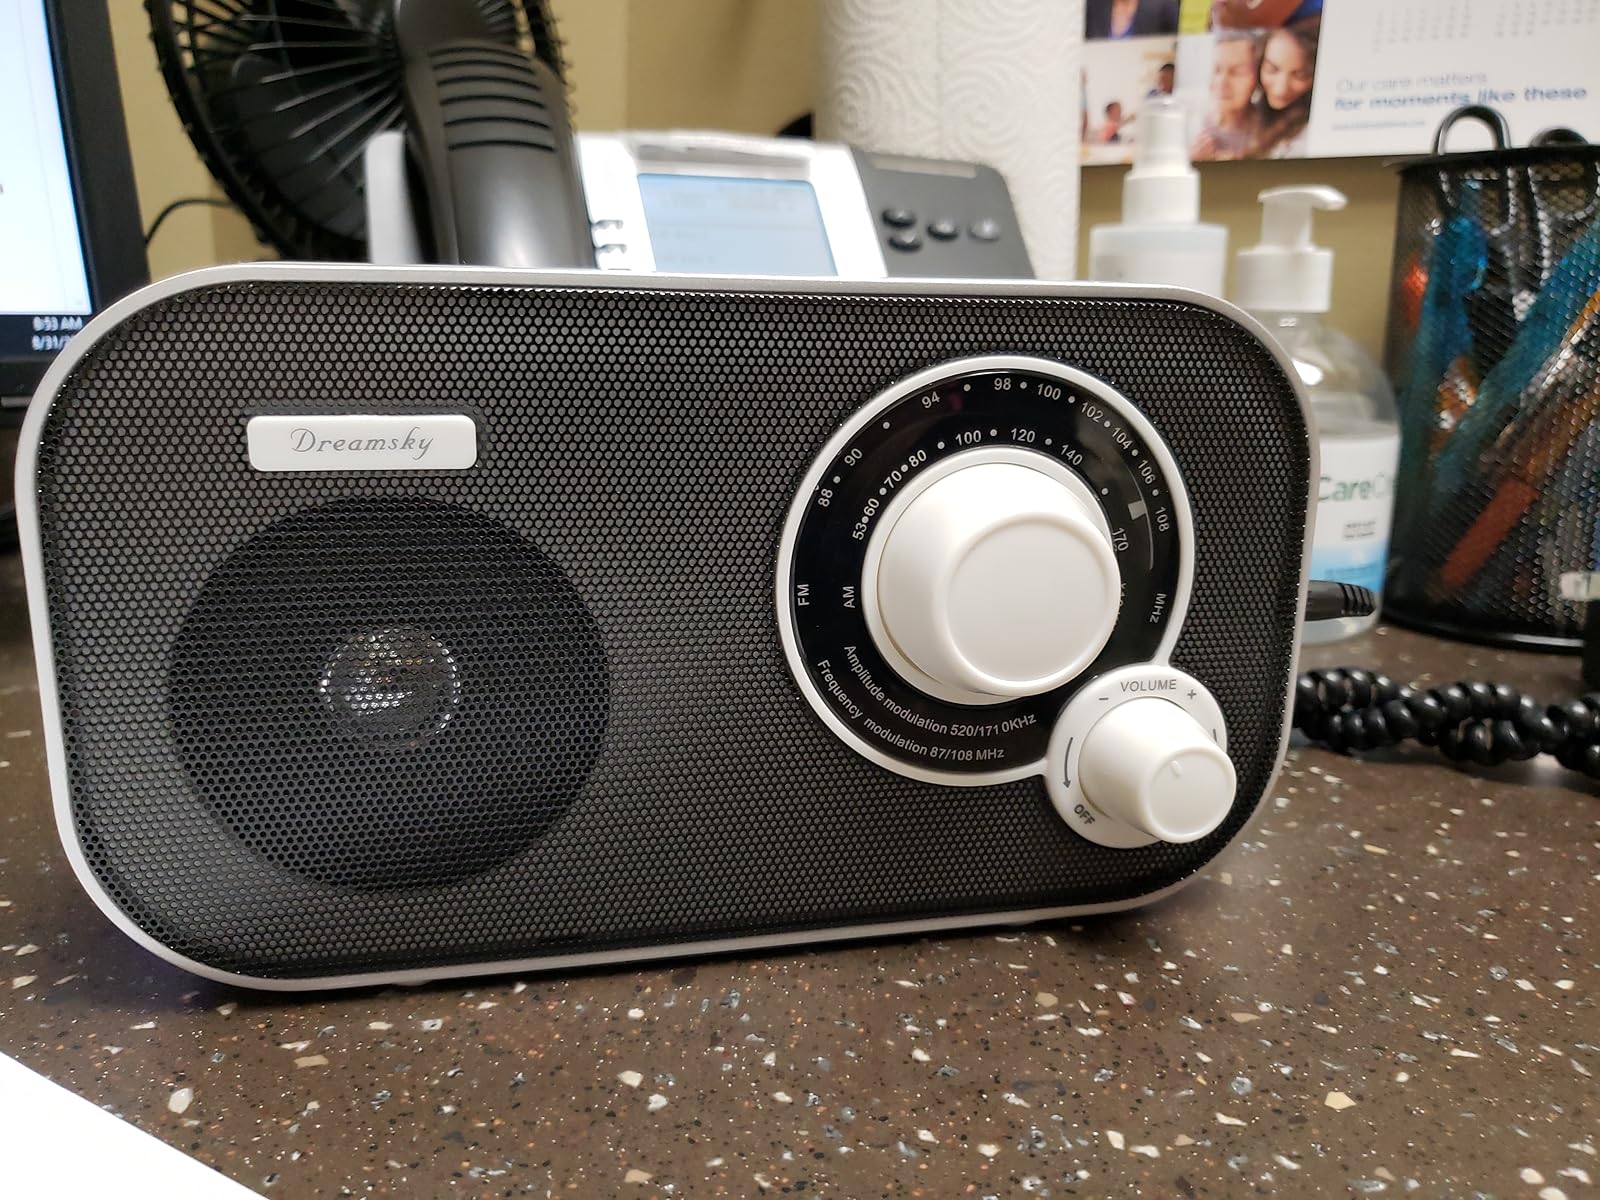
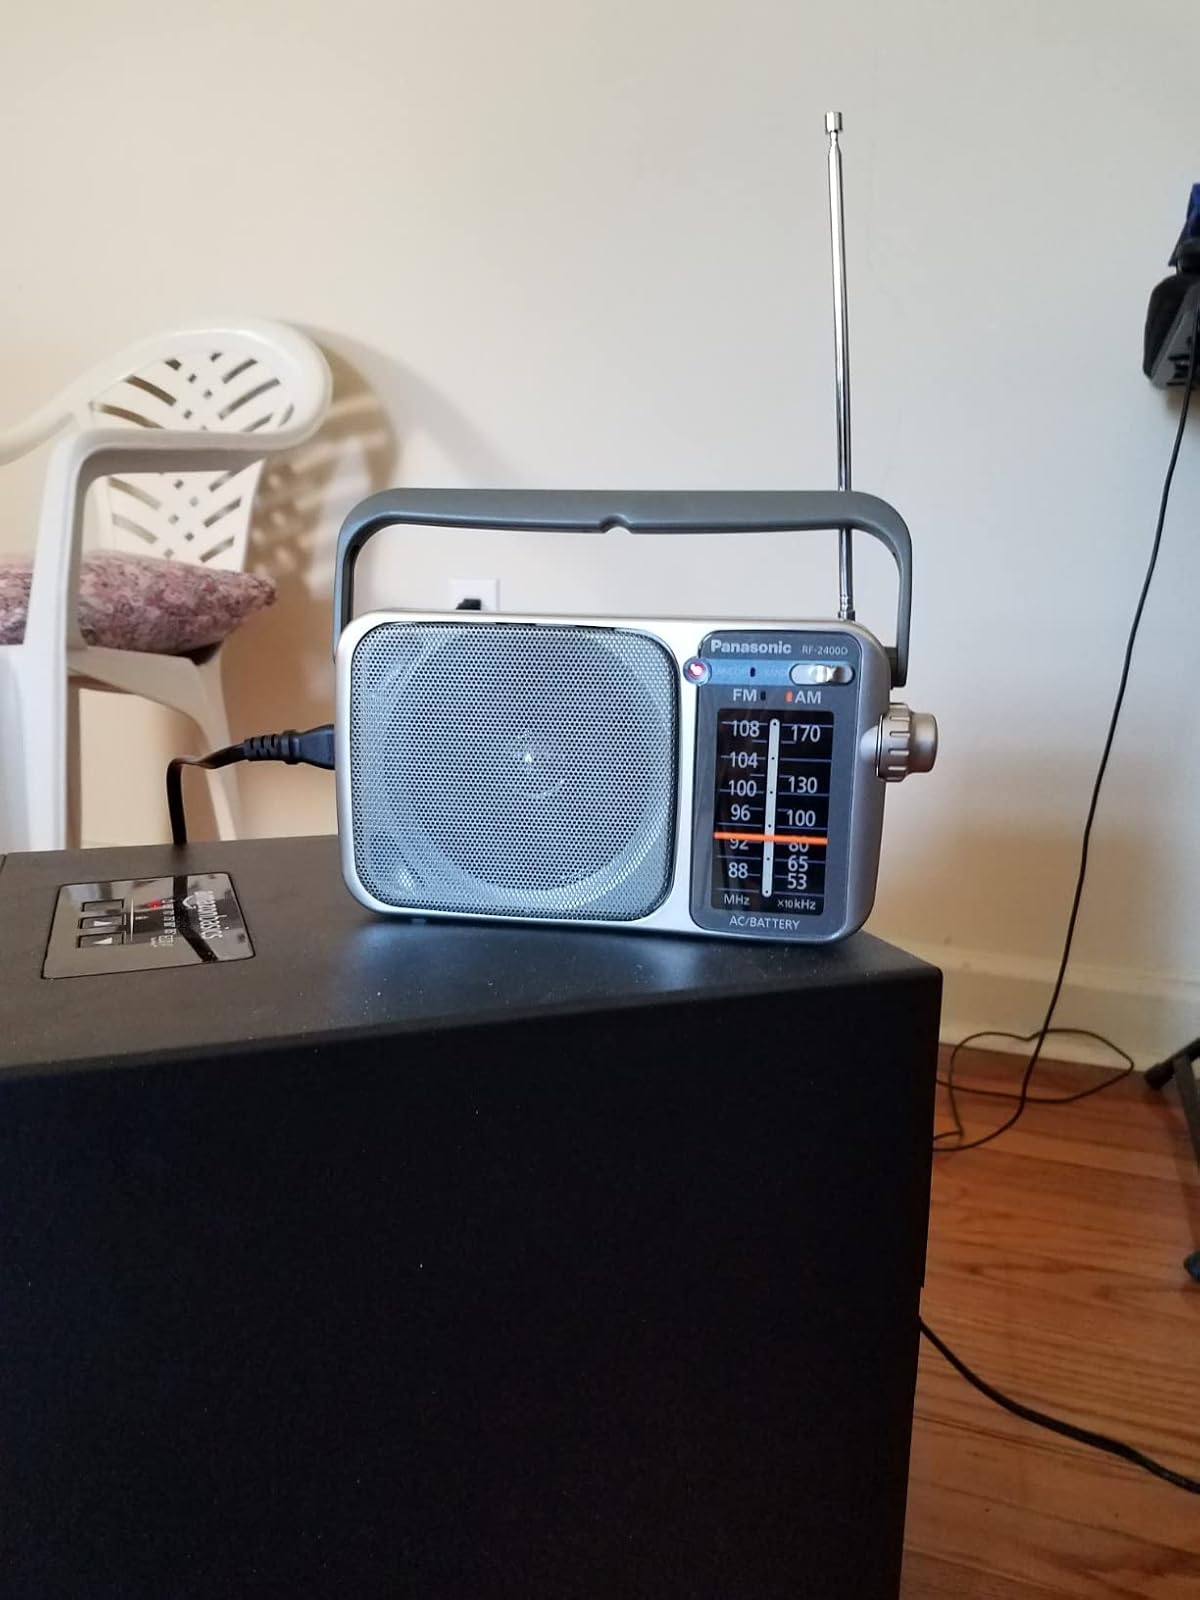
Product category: radio
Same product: no